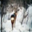
Label: deer